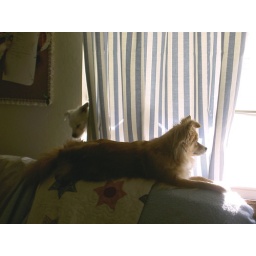
If you drive by a house with striped curtains and a terrier sitting on the sill, give a wave.